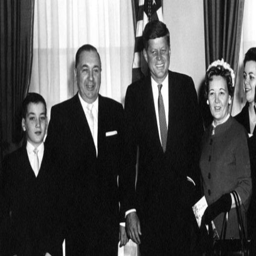
politician poses with politician and the family .